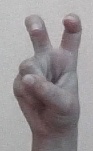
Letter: toot